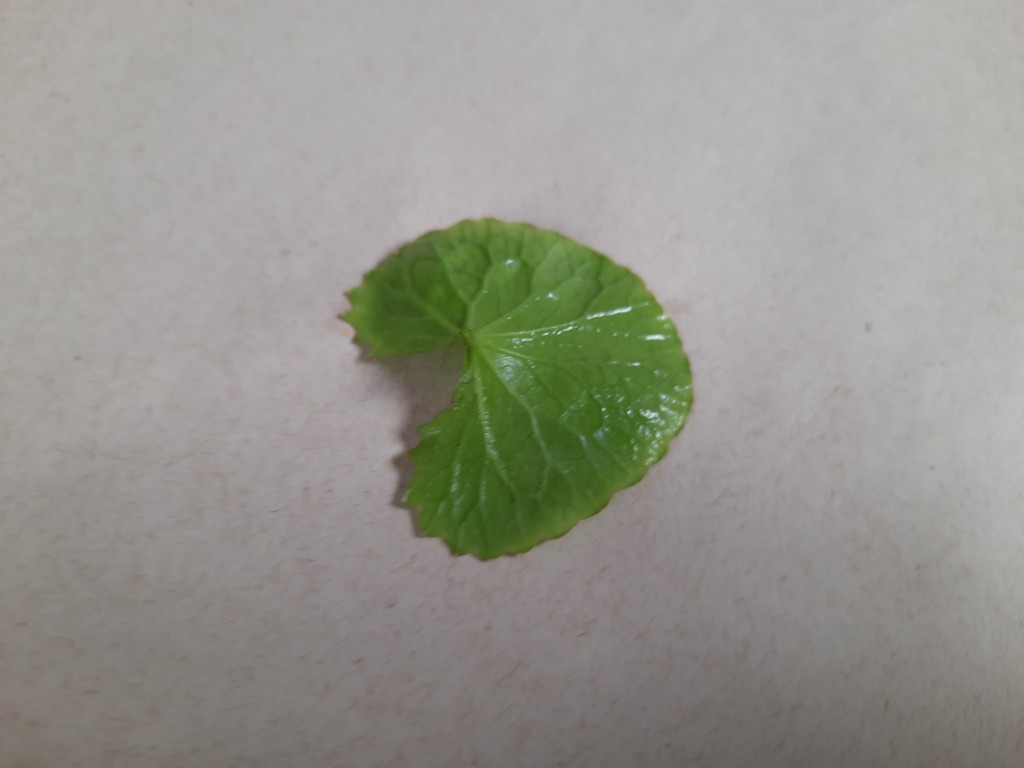
Label: Healthy